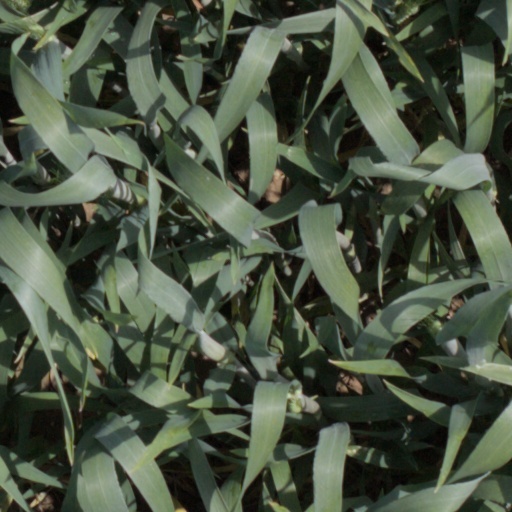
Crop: wheat